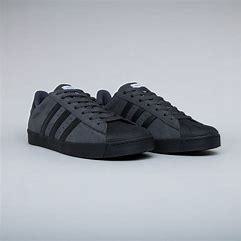
Brand: adidas
Model: Superstar Skate